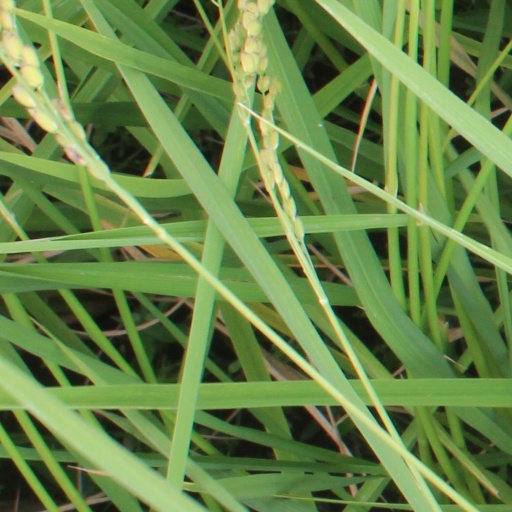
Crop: rice